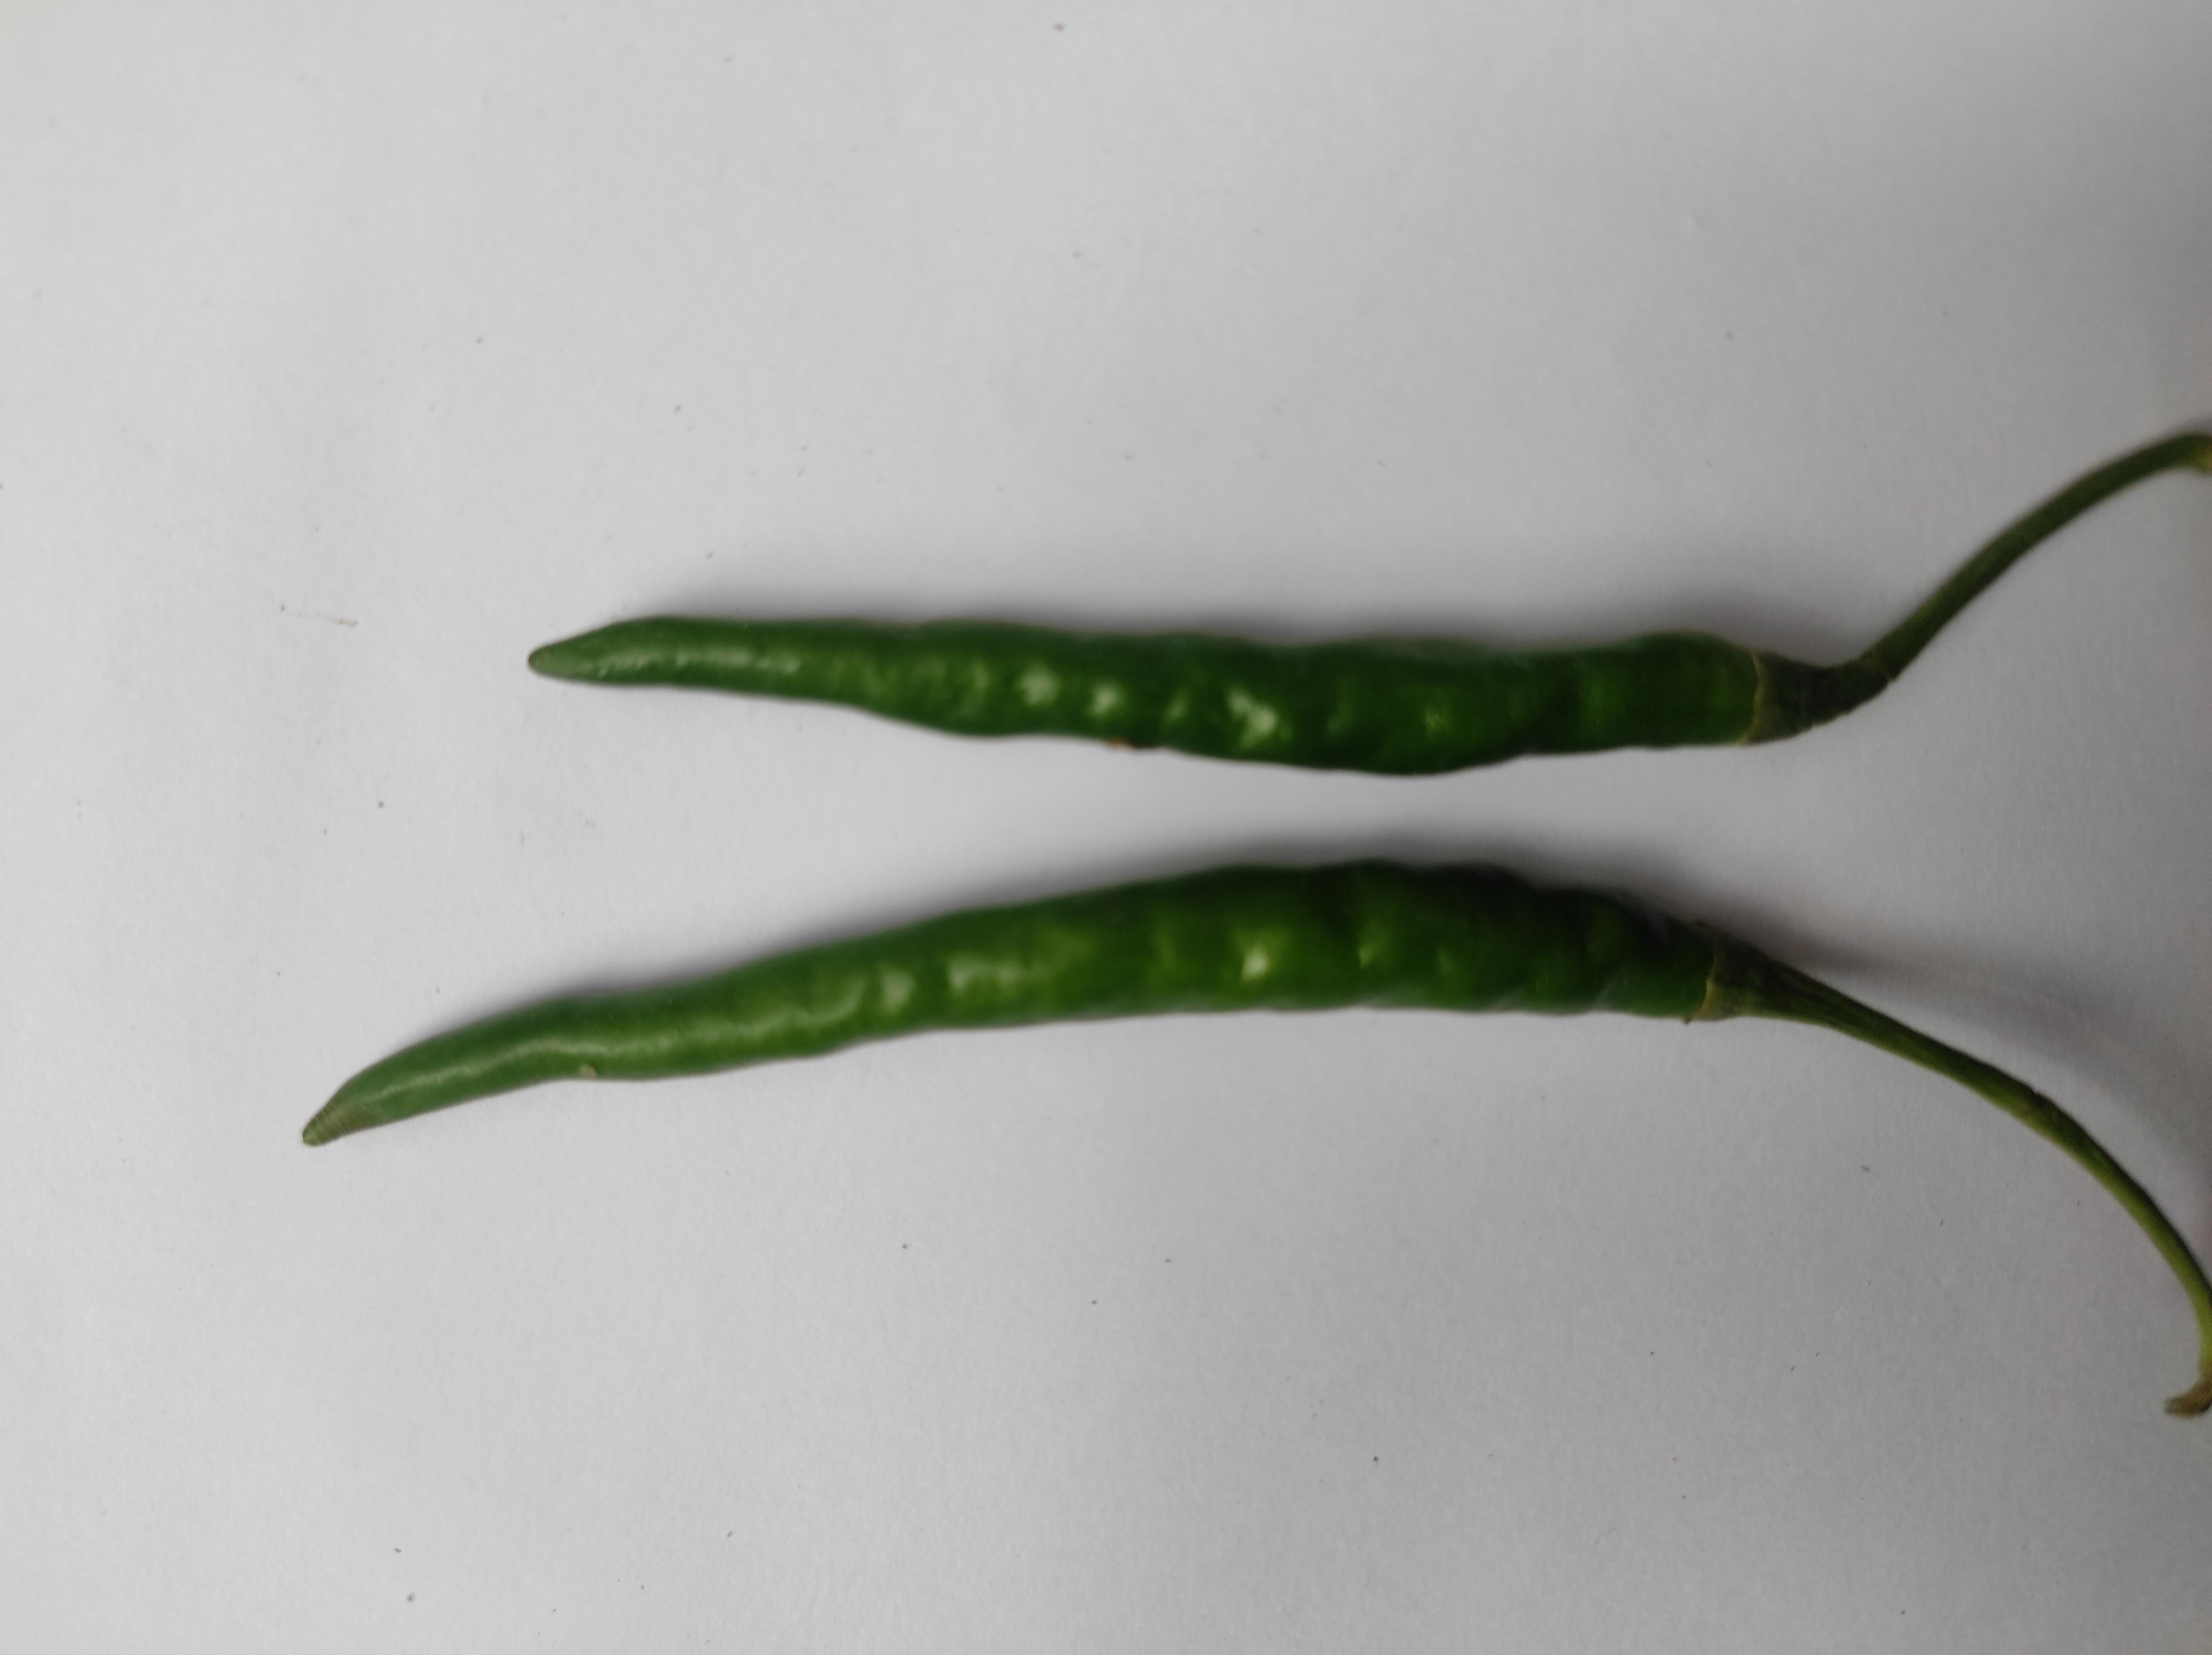
Label: Green Chili